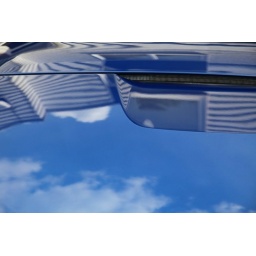
A cloudy blue sky and modern architecture, feflected in the blue metallic paintwork of a Porsche Boxter !